Teodor Neș National College

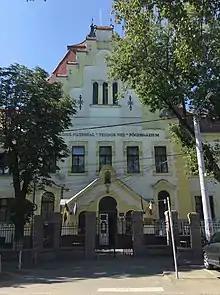
Teodor Neș National College

Teodor Neș National College is a high school located at 90 Republicii Street, Salonta, Romania.